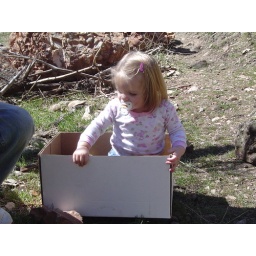
Grotto 26-Ty in box cuz no shoes